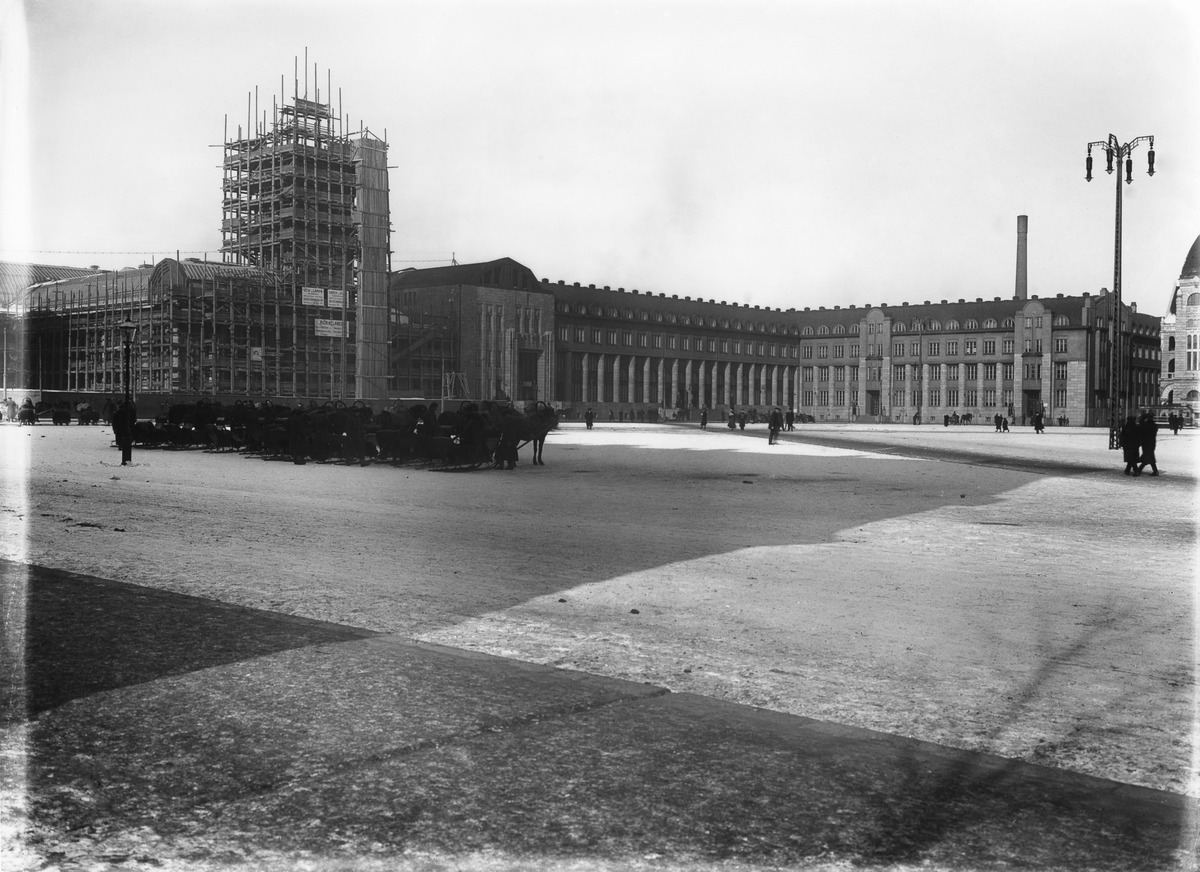
Helsingin Rautatieasema rakenteilla
sisällön kuvaus: Helsingin Rautatieasema rakenteilla. Rautatientori. mustavalkoinen
Kuvaaja: Sundström, Eric, valokuvaaja
Ajankohta: kuvausaika 1914-1919
Paikka: Suomi, Uusimaa, Helsinki, Kluuvi Helsinki, Rautatieasema Rautatientori
Aiheet: rakentaminen talonrakennus, rakennustyöntekijät, akennukset, asemat rautatieasemat, liikenne joukkoliikenne, hevosajoneuvot, jalankulkijat, junaliikenne